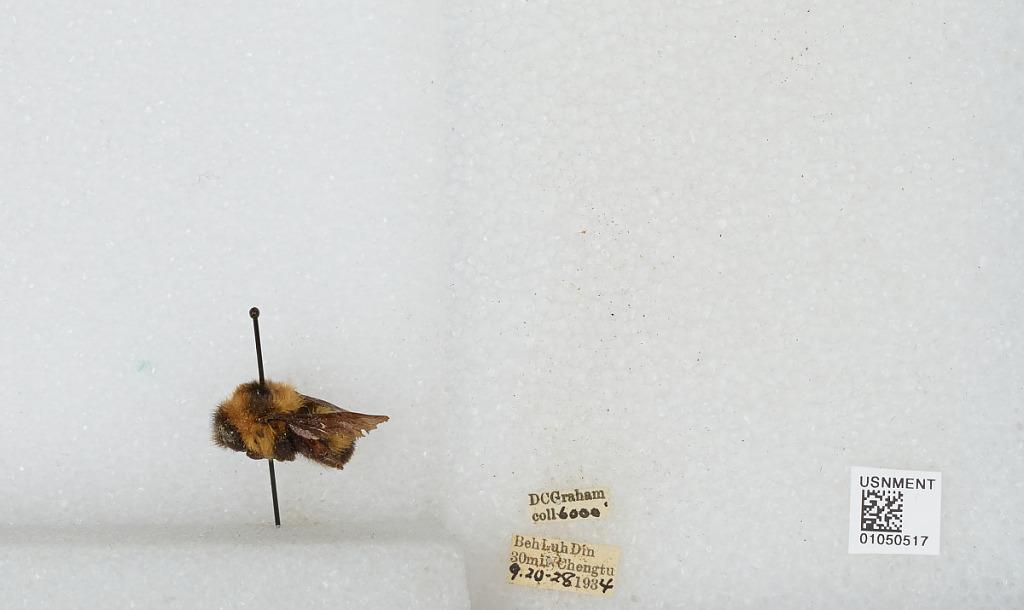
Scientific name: Bombus sp.
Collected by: D. Graham
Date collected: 1934-9-20
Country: China
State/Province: Sichuan
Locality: Beh Luh Din 30 miles North Chengdu